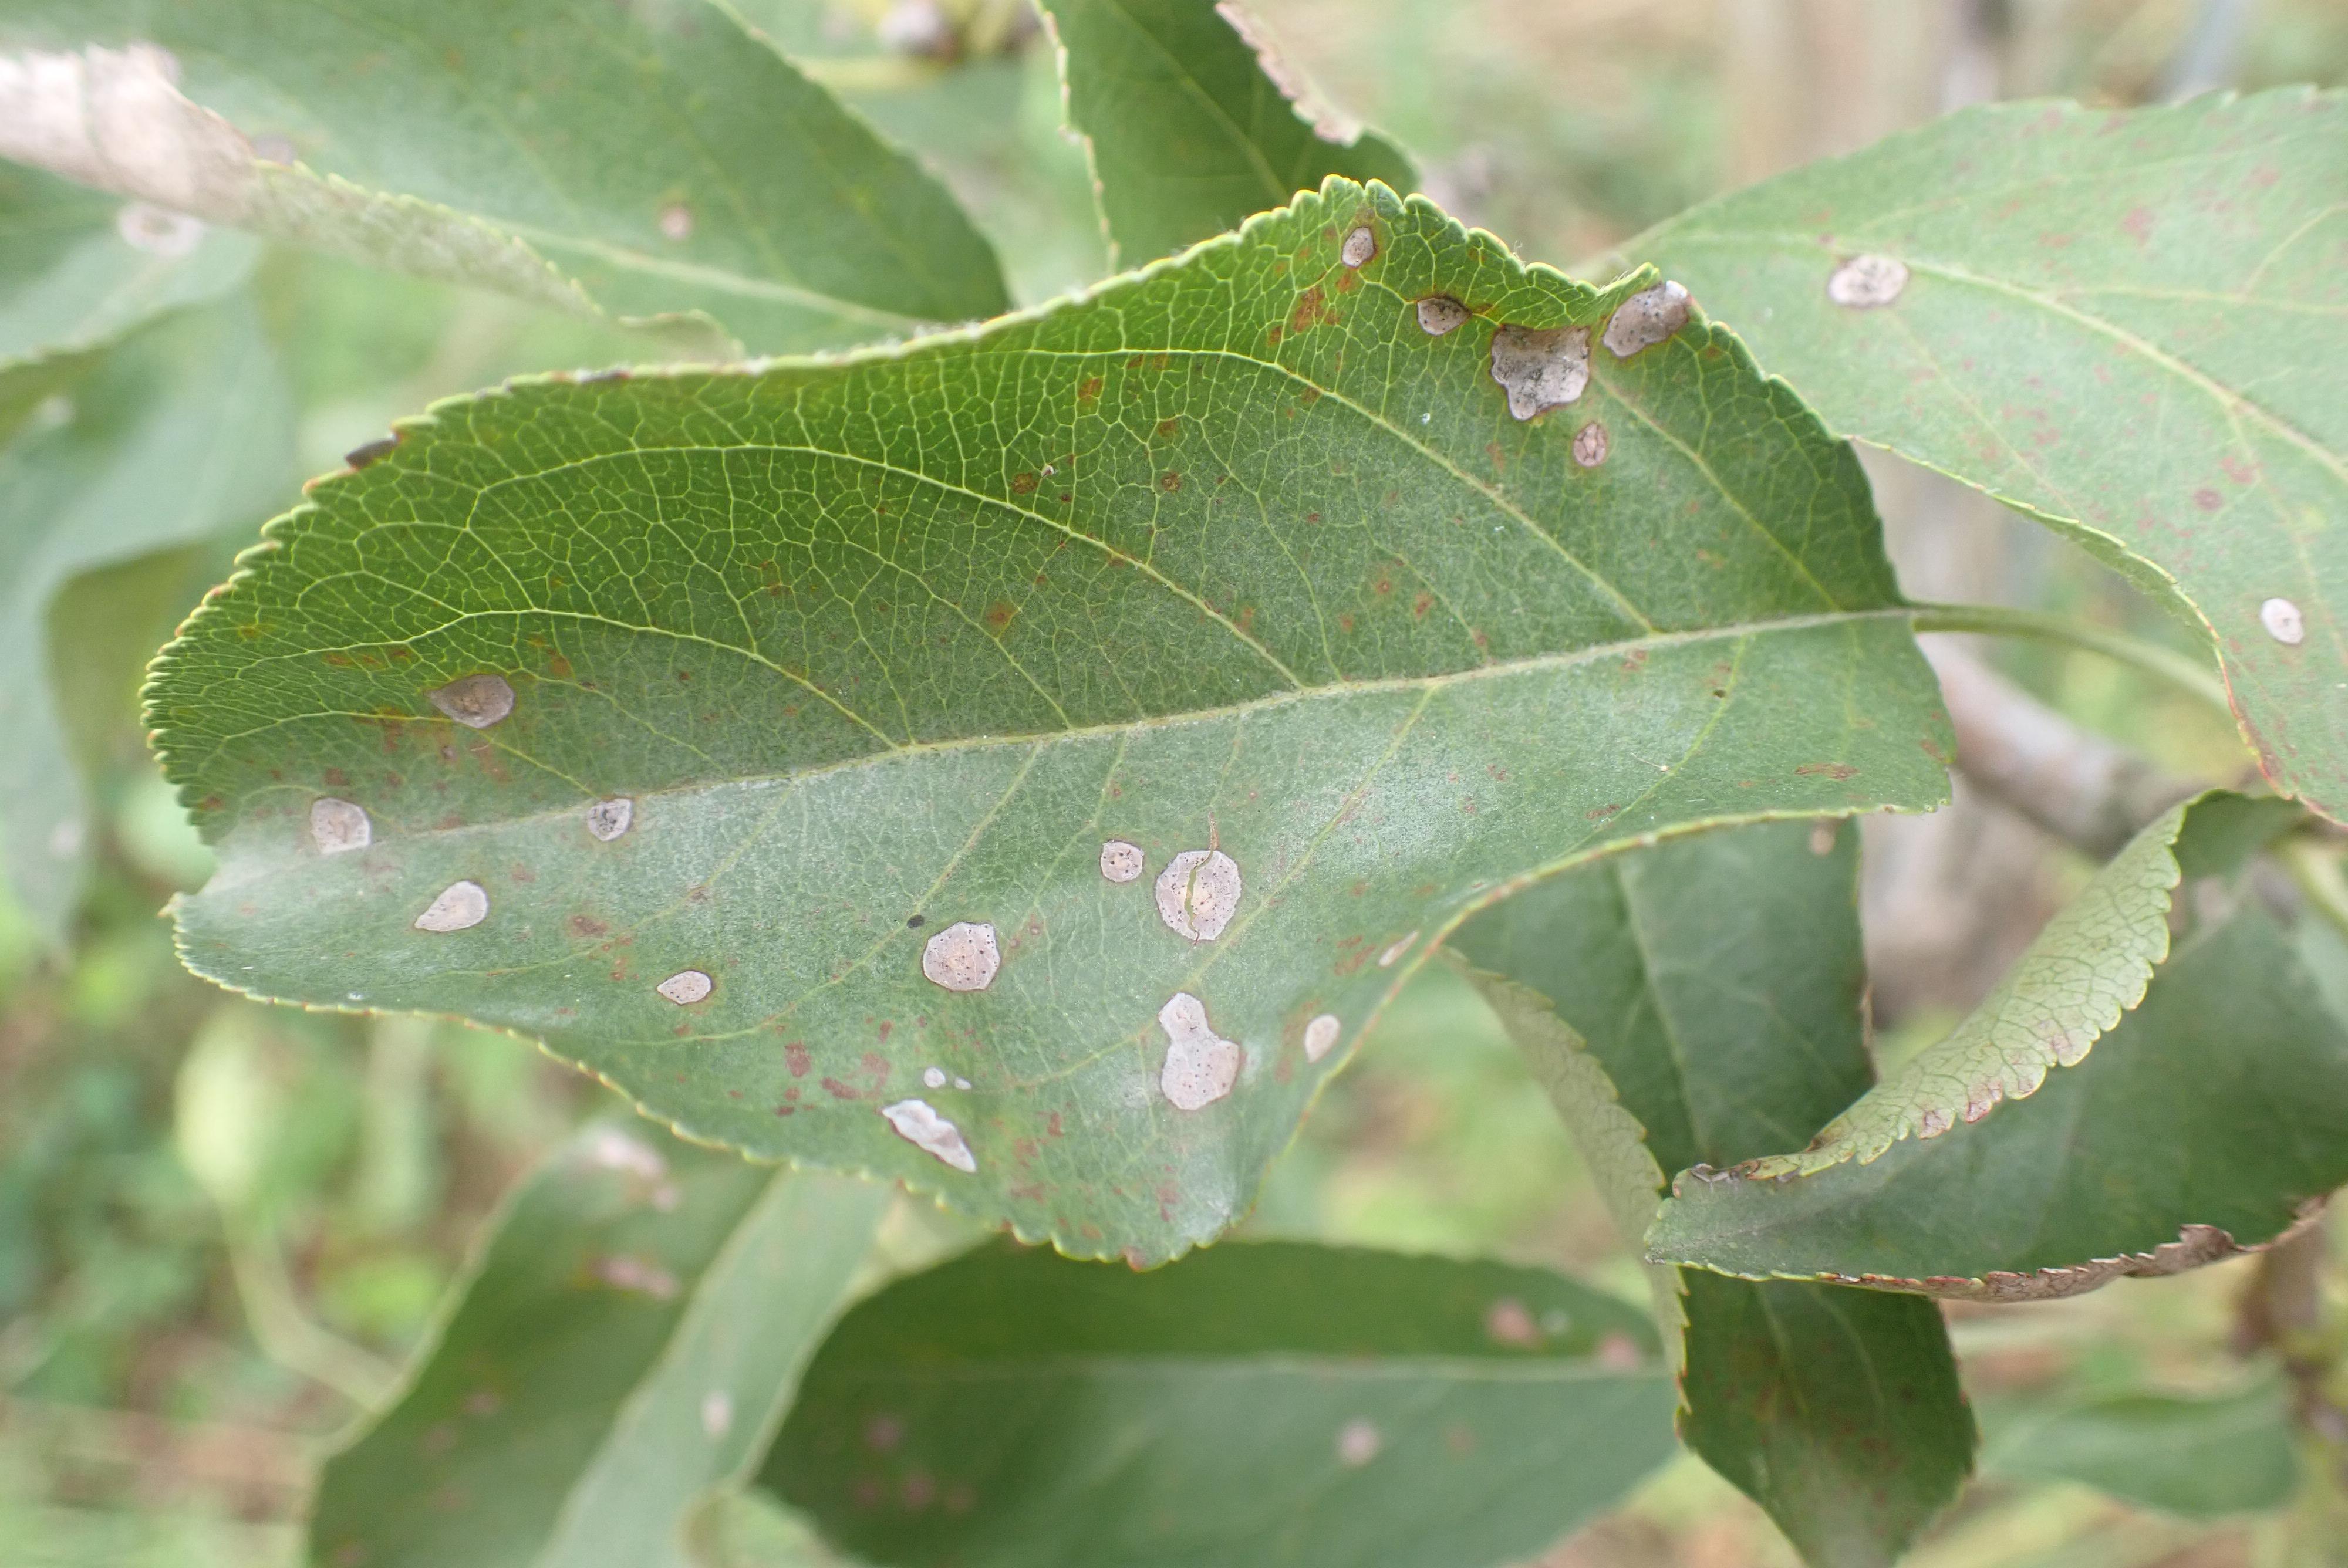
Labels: complex